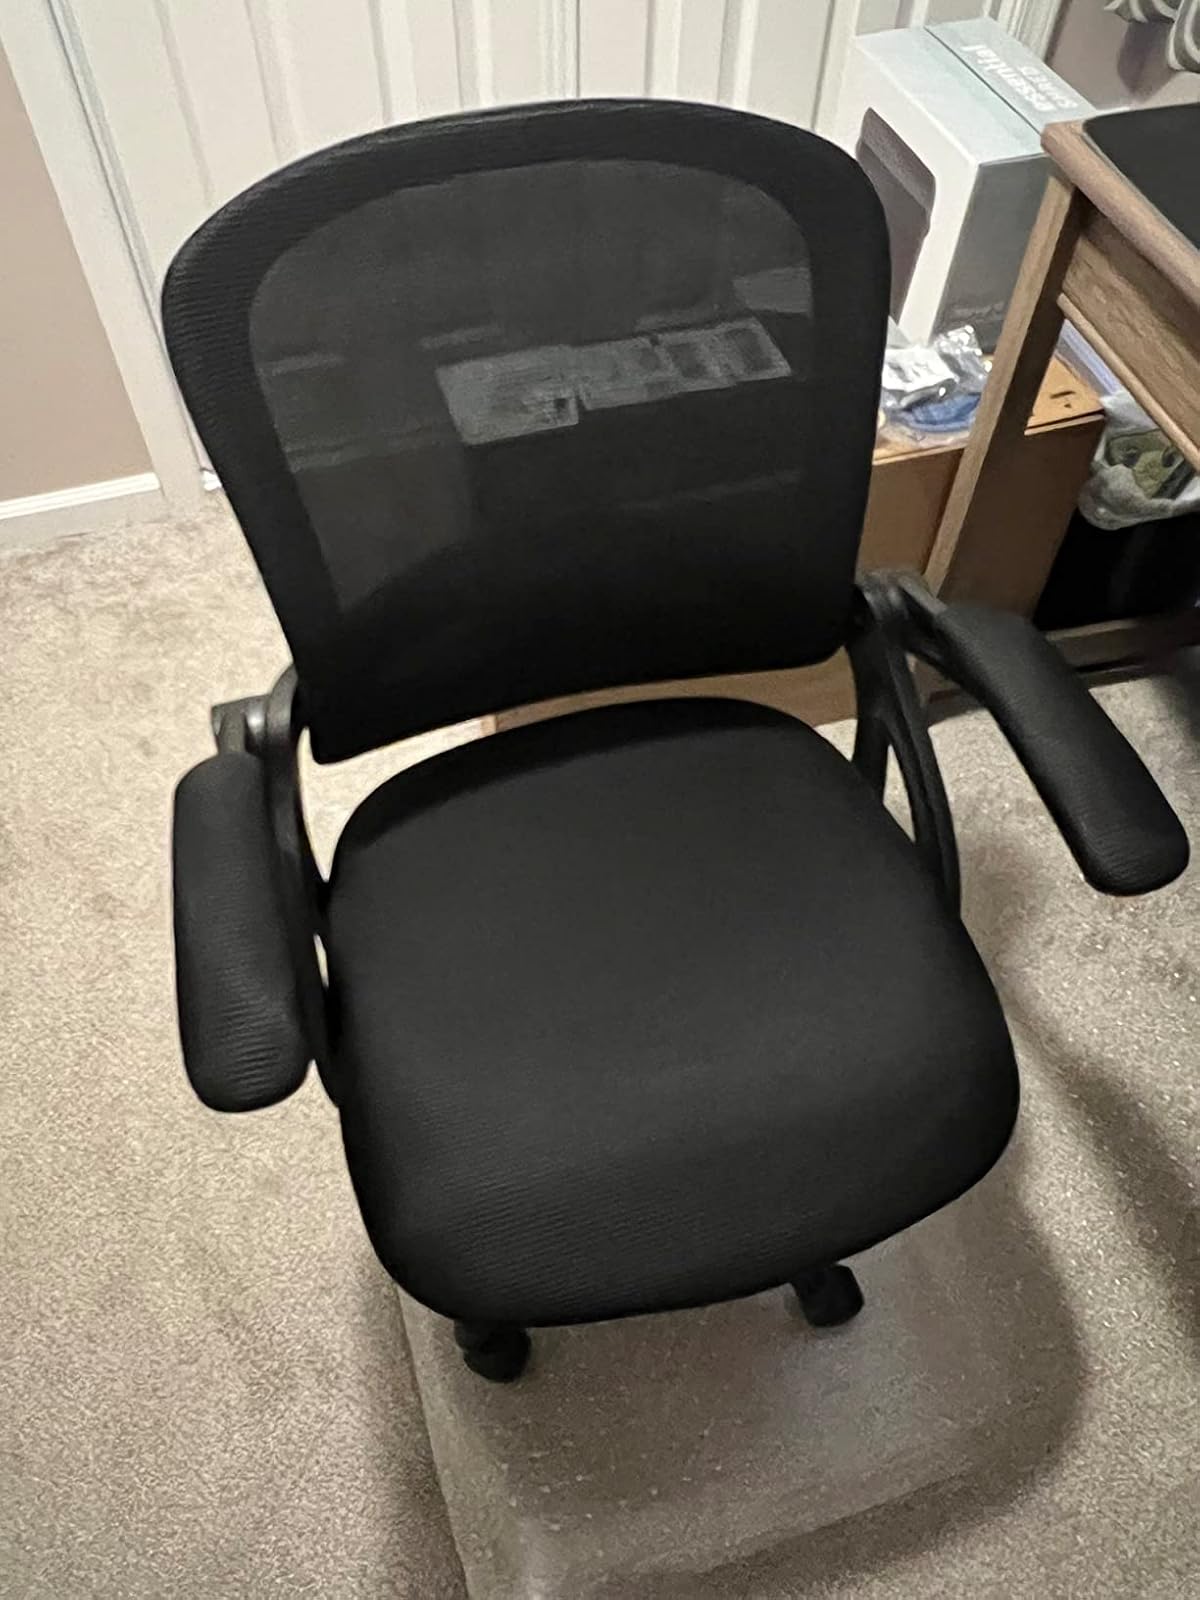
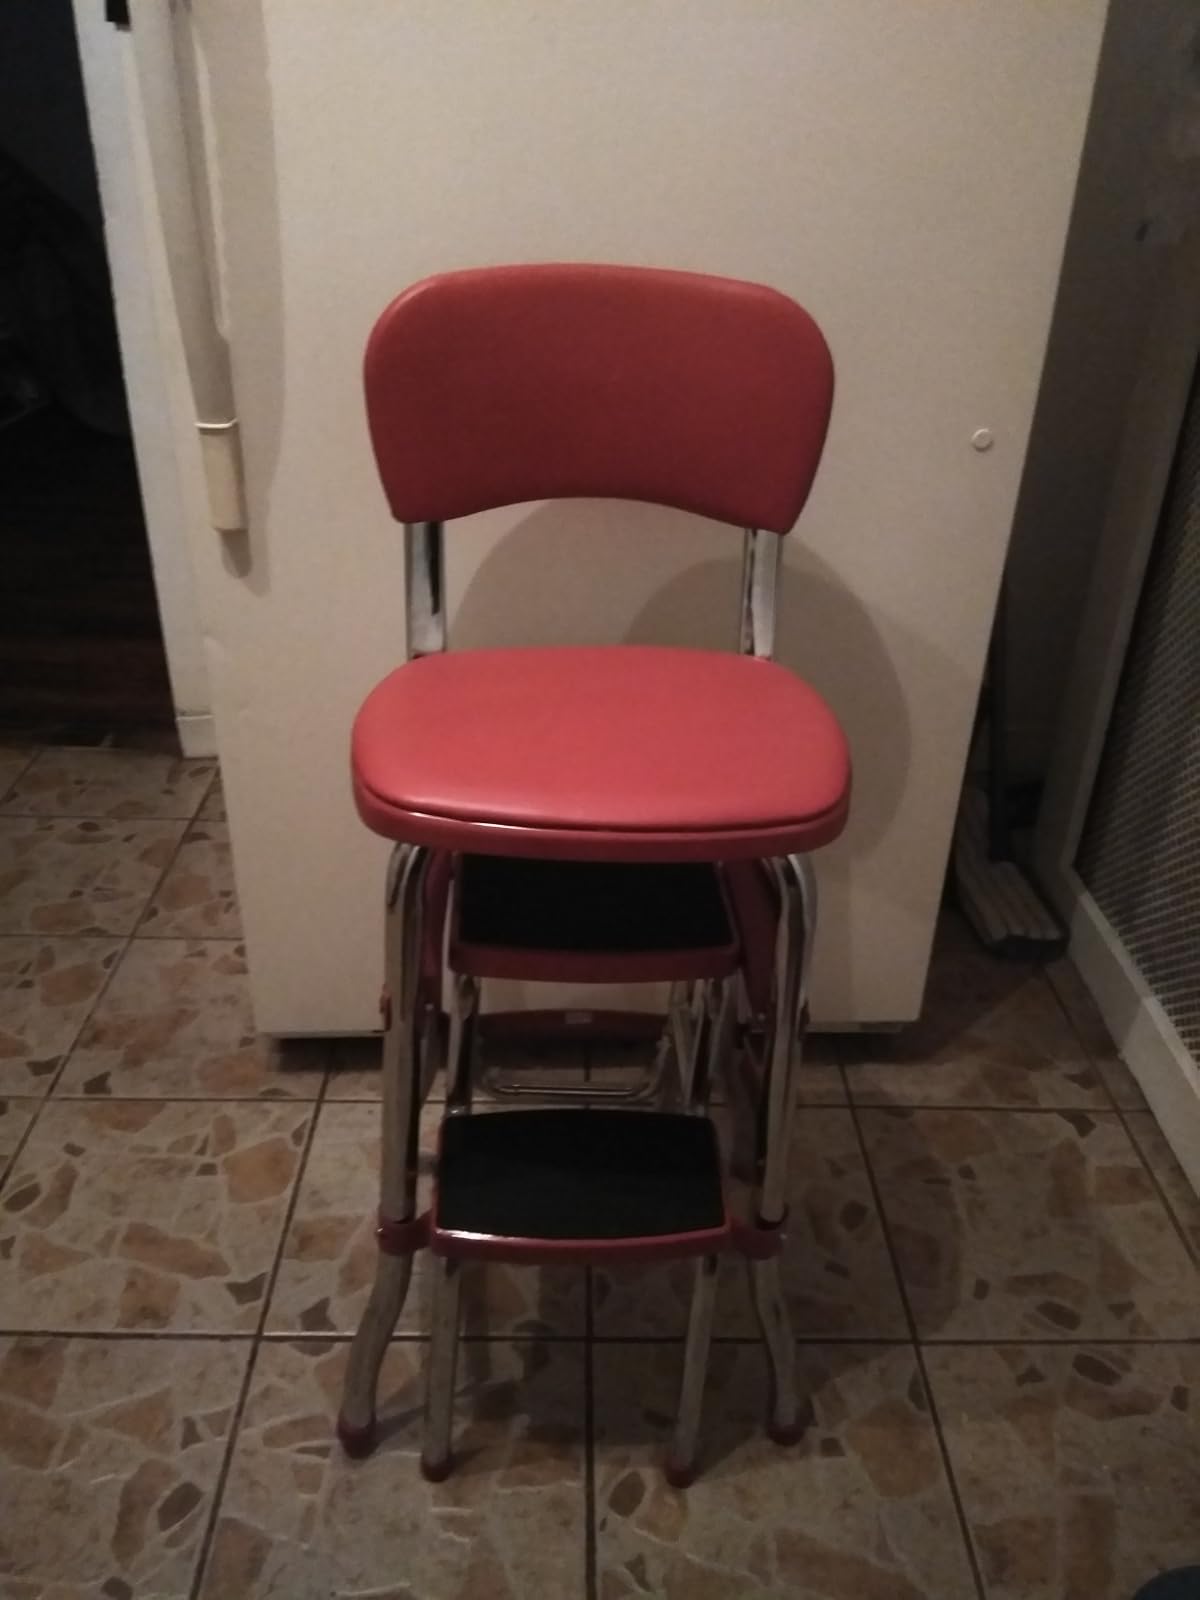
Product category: items_chair
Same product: no